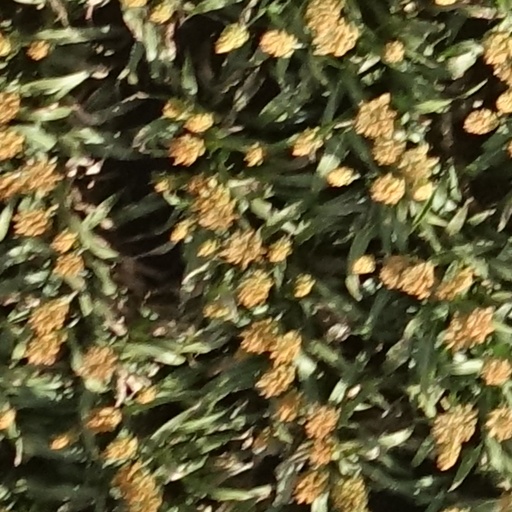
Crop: sorghum